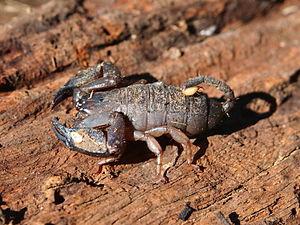
Les Hormuridae sont une famille de scorpions.
Hormurus waigiensis est une espèce de scorpions de la famille des Hormuridae.